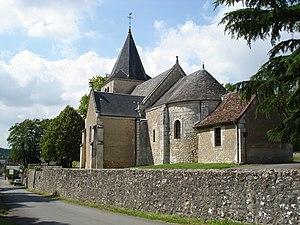
Fontgombault (36)
Fontgombault est une commune française située dans le département de l'Indre, en région Centre-Val de Loire.